Max Starcke

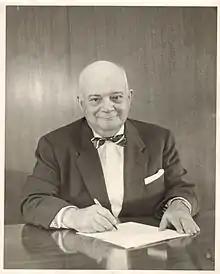
Maximilian Hugo "Max" StarckeMayor of Seguin, Texas, from 1928 to 1938Managing Director of the Lower Colorado River Authority from 1940 to 1955.

Maximilian Hugo "Max" Starcke (November 11, 1884 – June 29, 1972) was a businessman and then a government official in Texas for 37 years, first as Mayor of Seguin, Texas, from 1928 to 1938 and then as Managing Director of the Lower Colorado River Authority from 1940 to 1955.